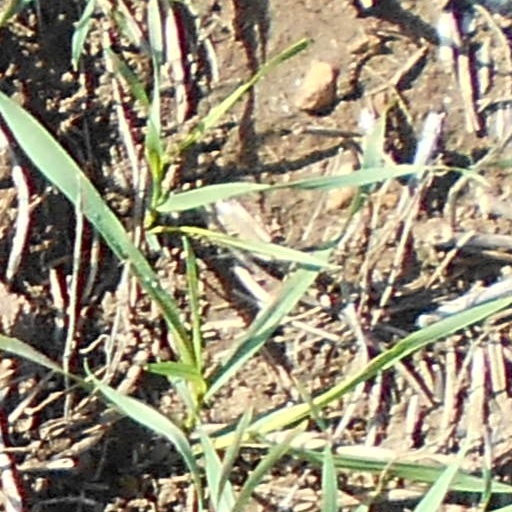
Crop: wheat